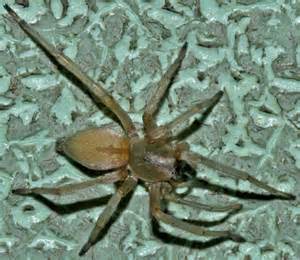
Label: ragno